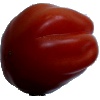
Label: tomato_heart